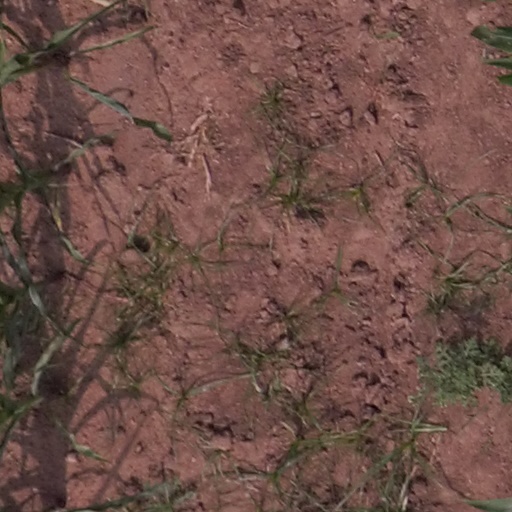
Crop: maize; corn